Massachusetts House of Representatives' 12th Worcester district

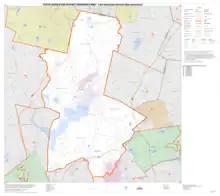
Map of Massachusetts House of Representatives' 12th Worcester district, based on the 2010 United States census.

Massachusetts House of Representatives' 12th Worcester district in the United States is one of 160 legislative districts included in the lower house of the Massachusetts General Court. It covers part of Worcester County. Democrat Meghan Kilcoyne has represented the district since 2021. Candidates for this district seat in the 2020 primary included Ceylan Rowe and Meghan Kilcoyne. Candidates Meghan Kilcoyne, Susan Smiley, and Charlene DiCalogero have been selected to run in the general election in November 2020.